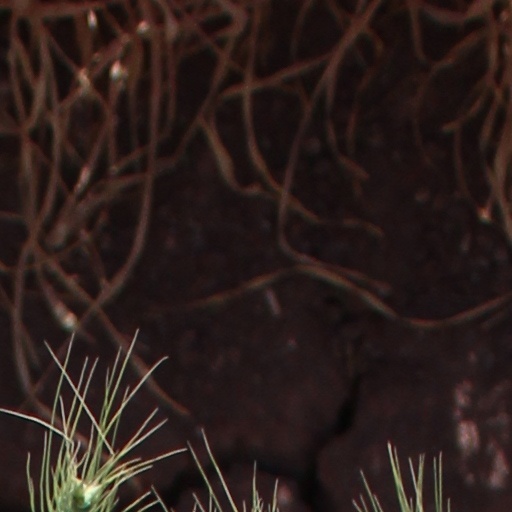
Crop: wheat